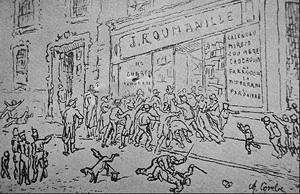
Avignon est une ville du sud de la France, située au confluent du Rhône et de la Durance. C'est la ville où siège le conseil du Grand Avignon. Avignon est le chef-lieu de l'arrondissement d'Avignon et du département de Vaucluse. Ses habitants s'appellent les Avignonnais.